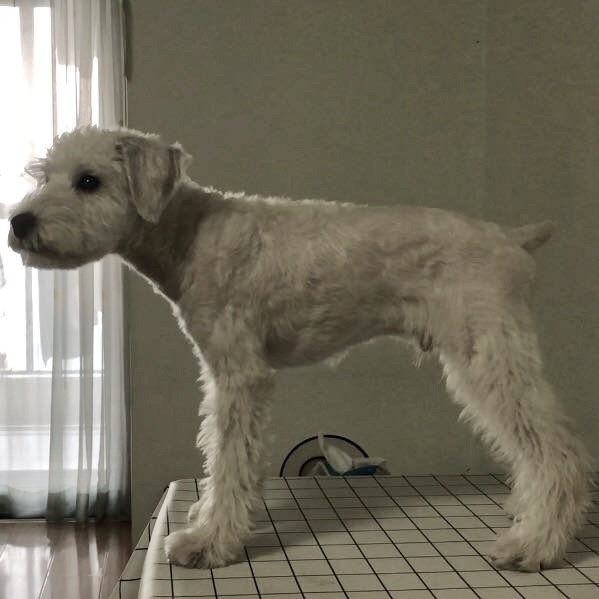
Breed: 2342-n000102-miniature_schnauzer